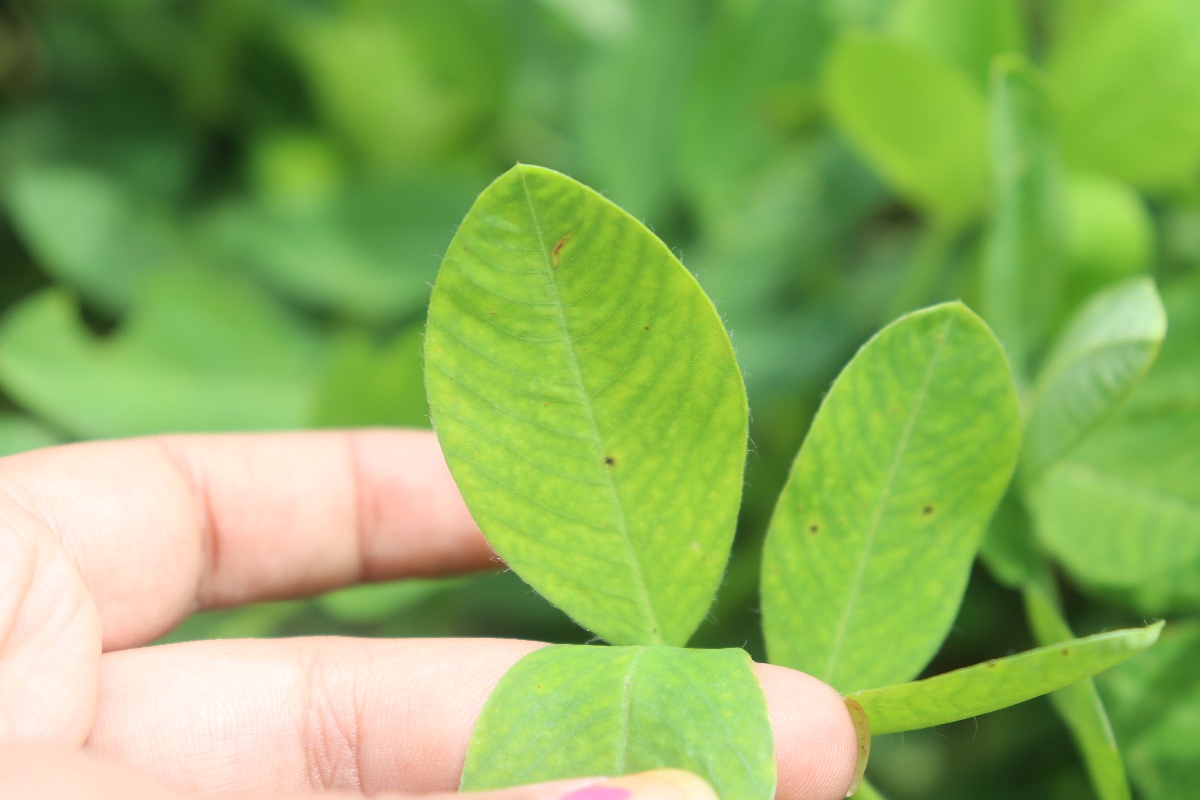
Label: early_leaf_spot